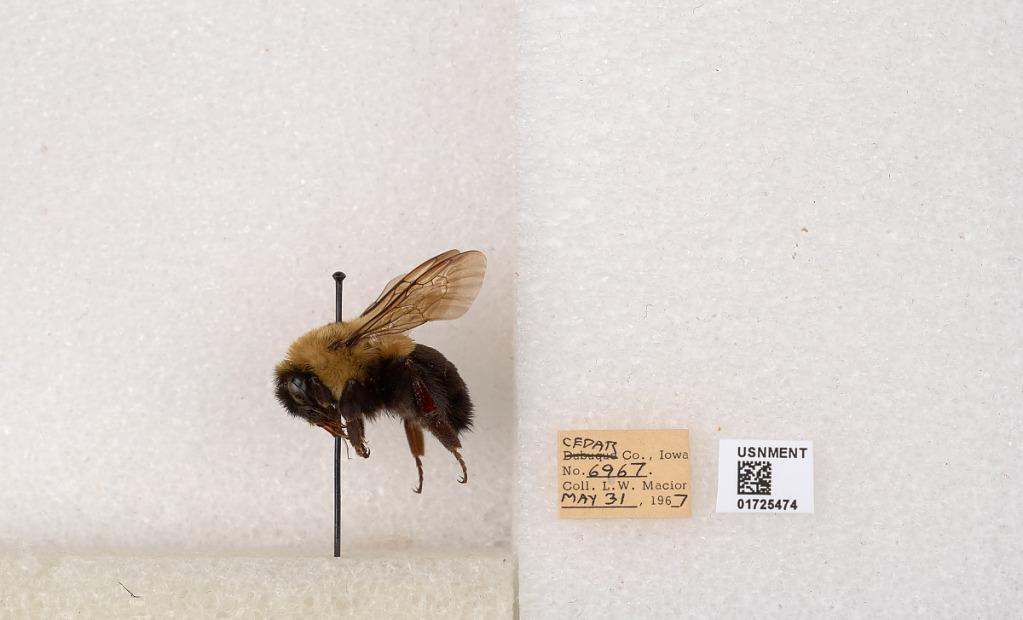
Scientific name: Bombus impatiens Cresson
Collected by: L. Macior
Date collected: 1967-5-31
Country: United States
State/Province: Iowa
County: Cedar
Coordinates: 41.7723, -91.1324